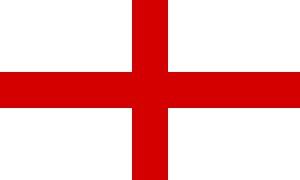
Le drapeau de la France, drapeau tricolore bleu, blanc, rouge, également appelé « drapeau ou pavillon tricolore », est l’emblème et le drapeau national de la République française. Il est le drapeau de la France sans interruption depuis 1830. Il est mentionné dans l’article 2 de la Constitution française de 1958. Ce drapeau aux proportions « 2:3 » est composé de trois bandes verticales bleue, blanche et rouge de largeurs et de longueurs égales.
La croix de saint Georges est une croix rouge sur fond blanc.